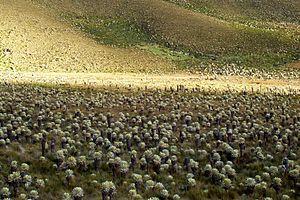
La sierra désigne en Équateur la partie andine du pays, qui s'étend sur environ 800 km de la province du Carchi au nord à la province de Loja au sud. C'est l'une des quatre régions physiques du pays, avec la Costa, l'Oriente et les îles Galápagos
La flore en Colombie se caractérise par une biodiversité importante, avec le taux le plus élevé d'espèces par unité de surface à travers le monde. Plus de 130 000 espèces ont été signalées sur le territoire colombien.